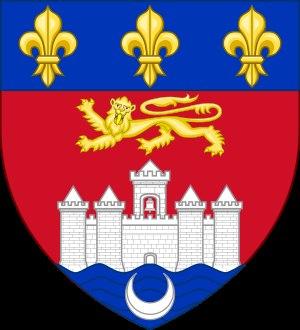
L’histoire de Bordeaux est liée à la conjonction de plusieurs facteurs géographiques et politiques. Burdigala est fondée au Iᵉʳ siècle av. J.-C. par les Bituriges Vivisques, peuple gaulois de la région de Bourges qui contrôlait, depuis le port intérieur, le trafic de l'étain amené d'Armorique et de Bretagne. Cette position de ville à dimension européenne sera confirmée par la République Romaine. Pendant la guerre des Gaules, un lieutenant de Jules César, Publius Crassus, est accueilli à Burdigala en 56 av. J.-C..